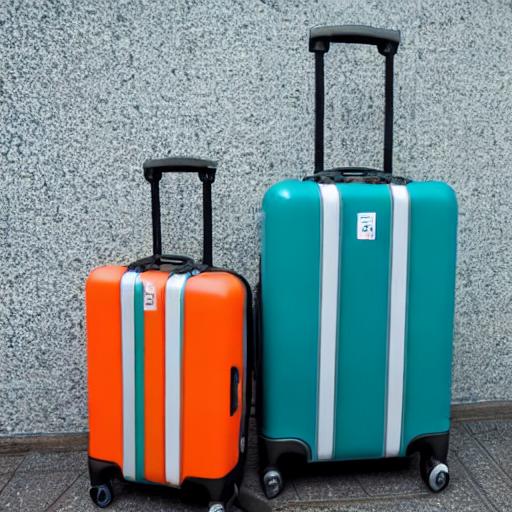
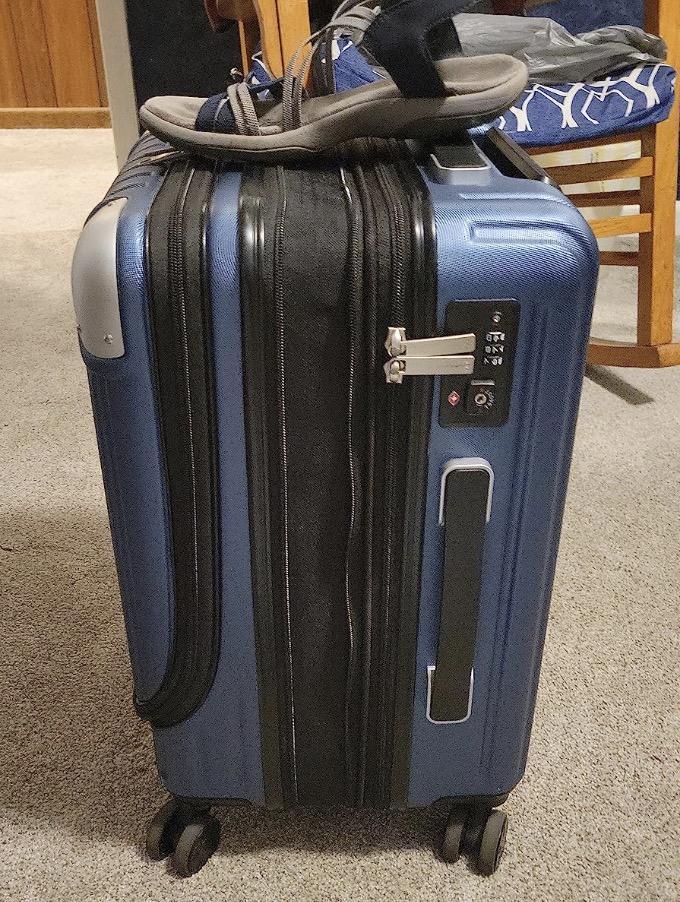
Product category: items_tea
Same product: no